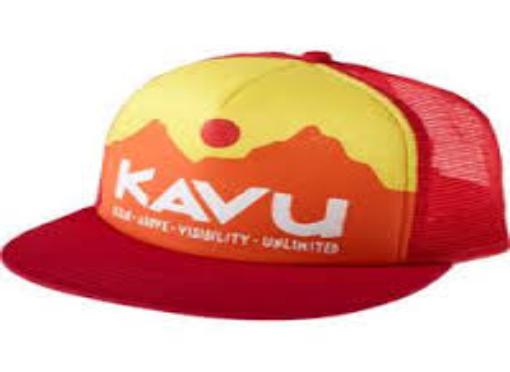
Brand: Kavu
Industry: Clothes